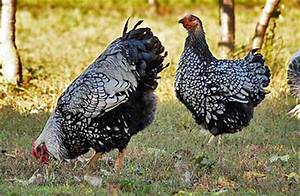
Label: chicken